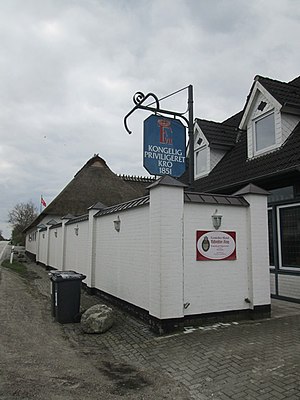
Den historiske kro (Oversø)
Skilt ved kroen
Den Historiske Kro i Oversø
Den historiske kro er en kro og hotel beliggende i landsbyen Oversø syd for Flensborg i Sydslesvig.